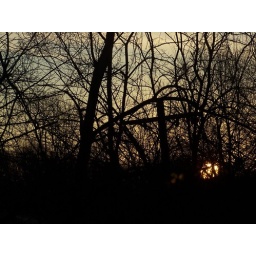
That's the sun in the trees out front of our house at sunrise, Fieldsboro, NJ.